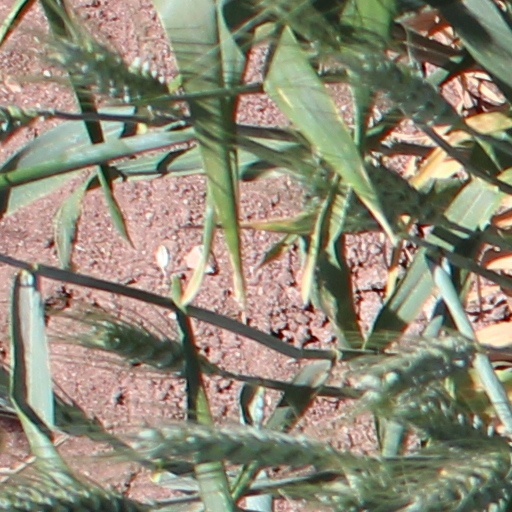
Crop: wheat